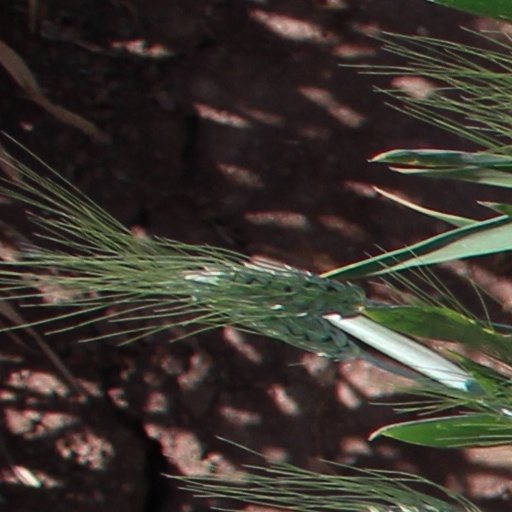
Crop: wheat